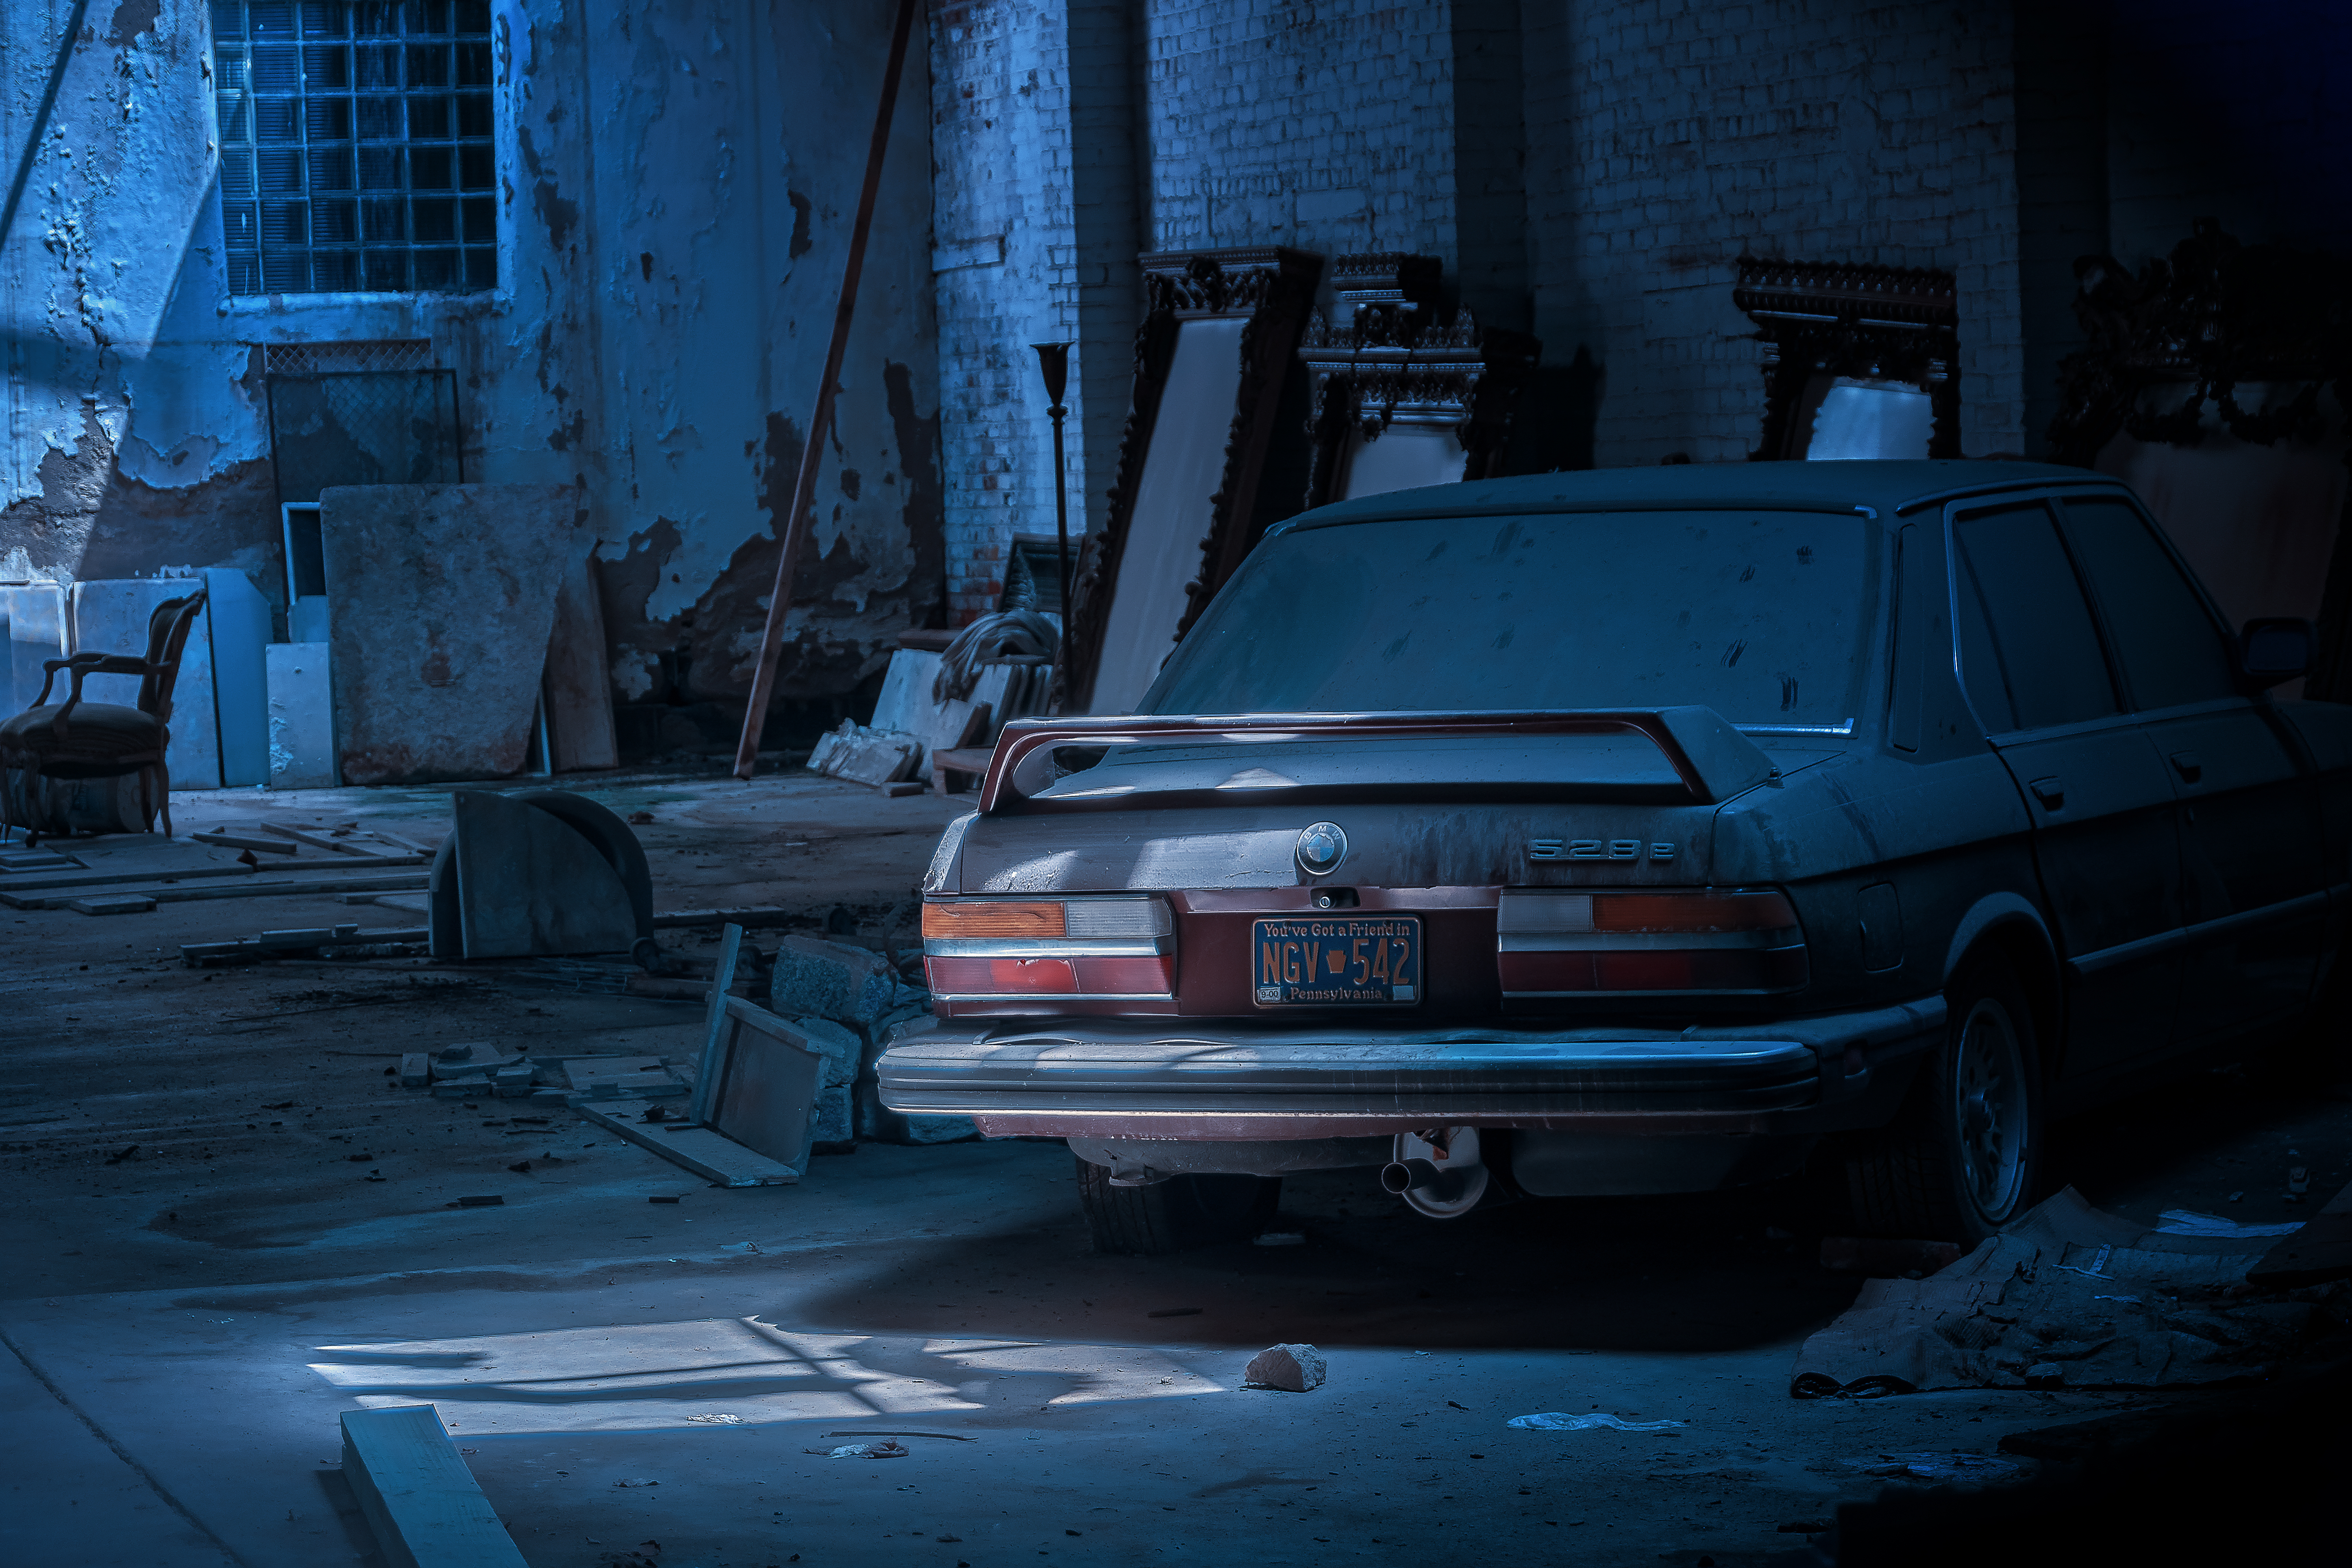
bella vista, geotagged, pennsylvania, philadelphia, united states, usa, 9th Street, 9th Street Italian Market, america, American City, bakeries, building, buildings, business, city, city life, city scene, cityscape, Commonwealth of Pennsylvania, day trip, destination, downtown, Downtown Life, Downtown Philadelphia, Downtown Philly, italian market, Italian Market Philadelphia, Italian Market Philly, landmark, national historic landmark, Philadelphia County, Philadelphia Italian Community, Philadelphia PA, Philadelphia Pennsylvania, philly, Philly PA, PHL, restaurant, restaurants, shops, signage, signs, sony, SONY a6500, SONY Alpha 6500, sony mirrorless, South 9th Street Curb Market, South Philadelphia, street, street photography, street scene, tourist, tourist attraction, tourist destination, travel, Travel Philadelphia, Travel Photo, travel photography, US City, World Cities, land vehicle, car, vehicle, automotive design, automotive lighting, automotive exterior, full size car, bumper, sedan